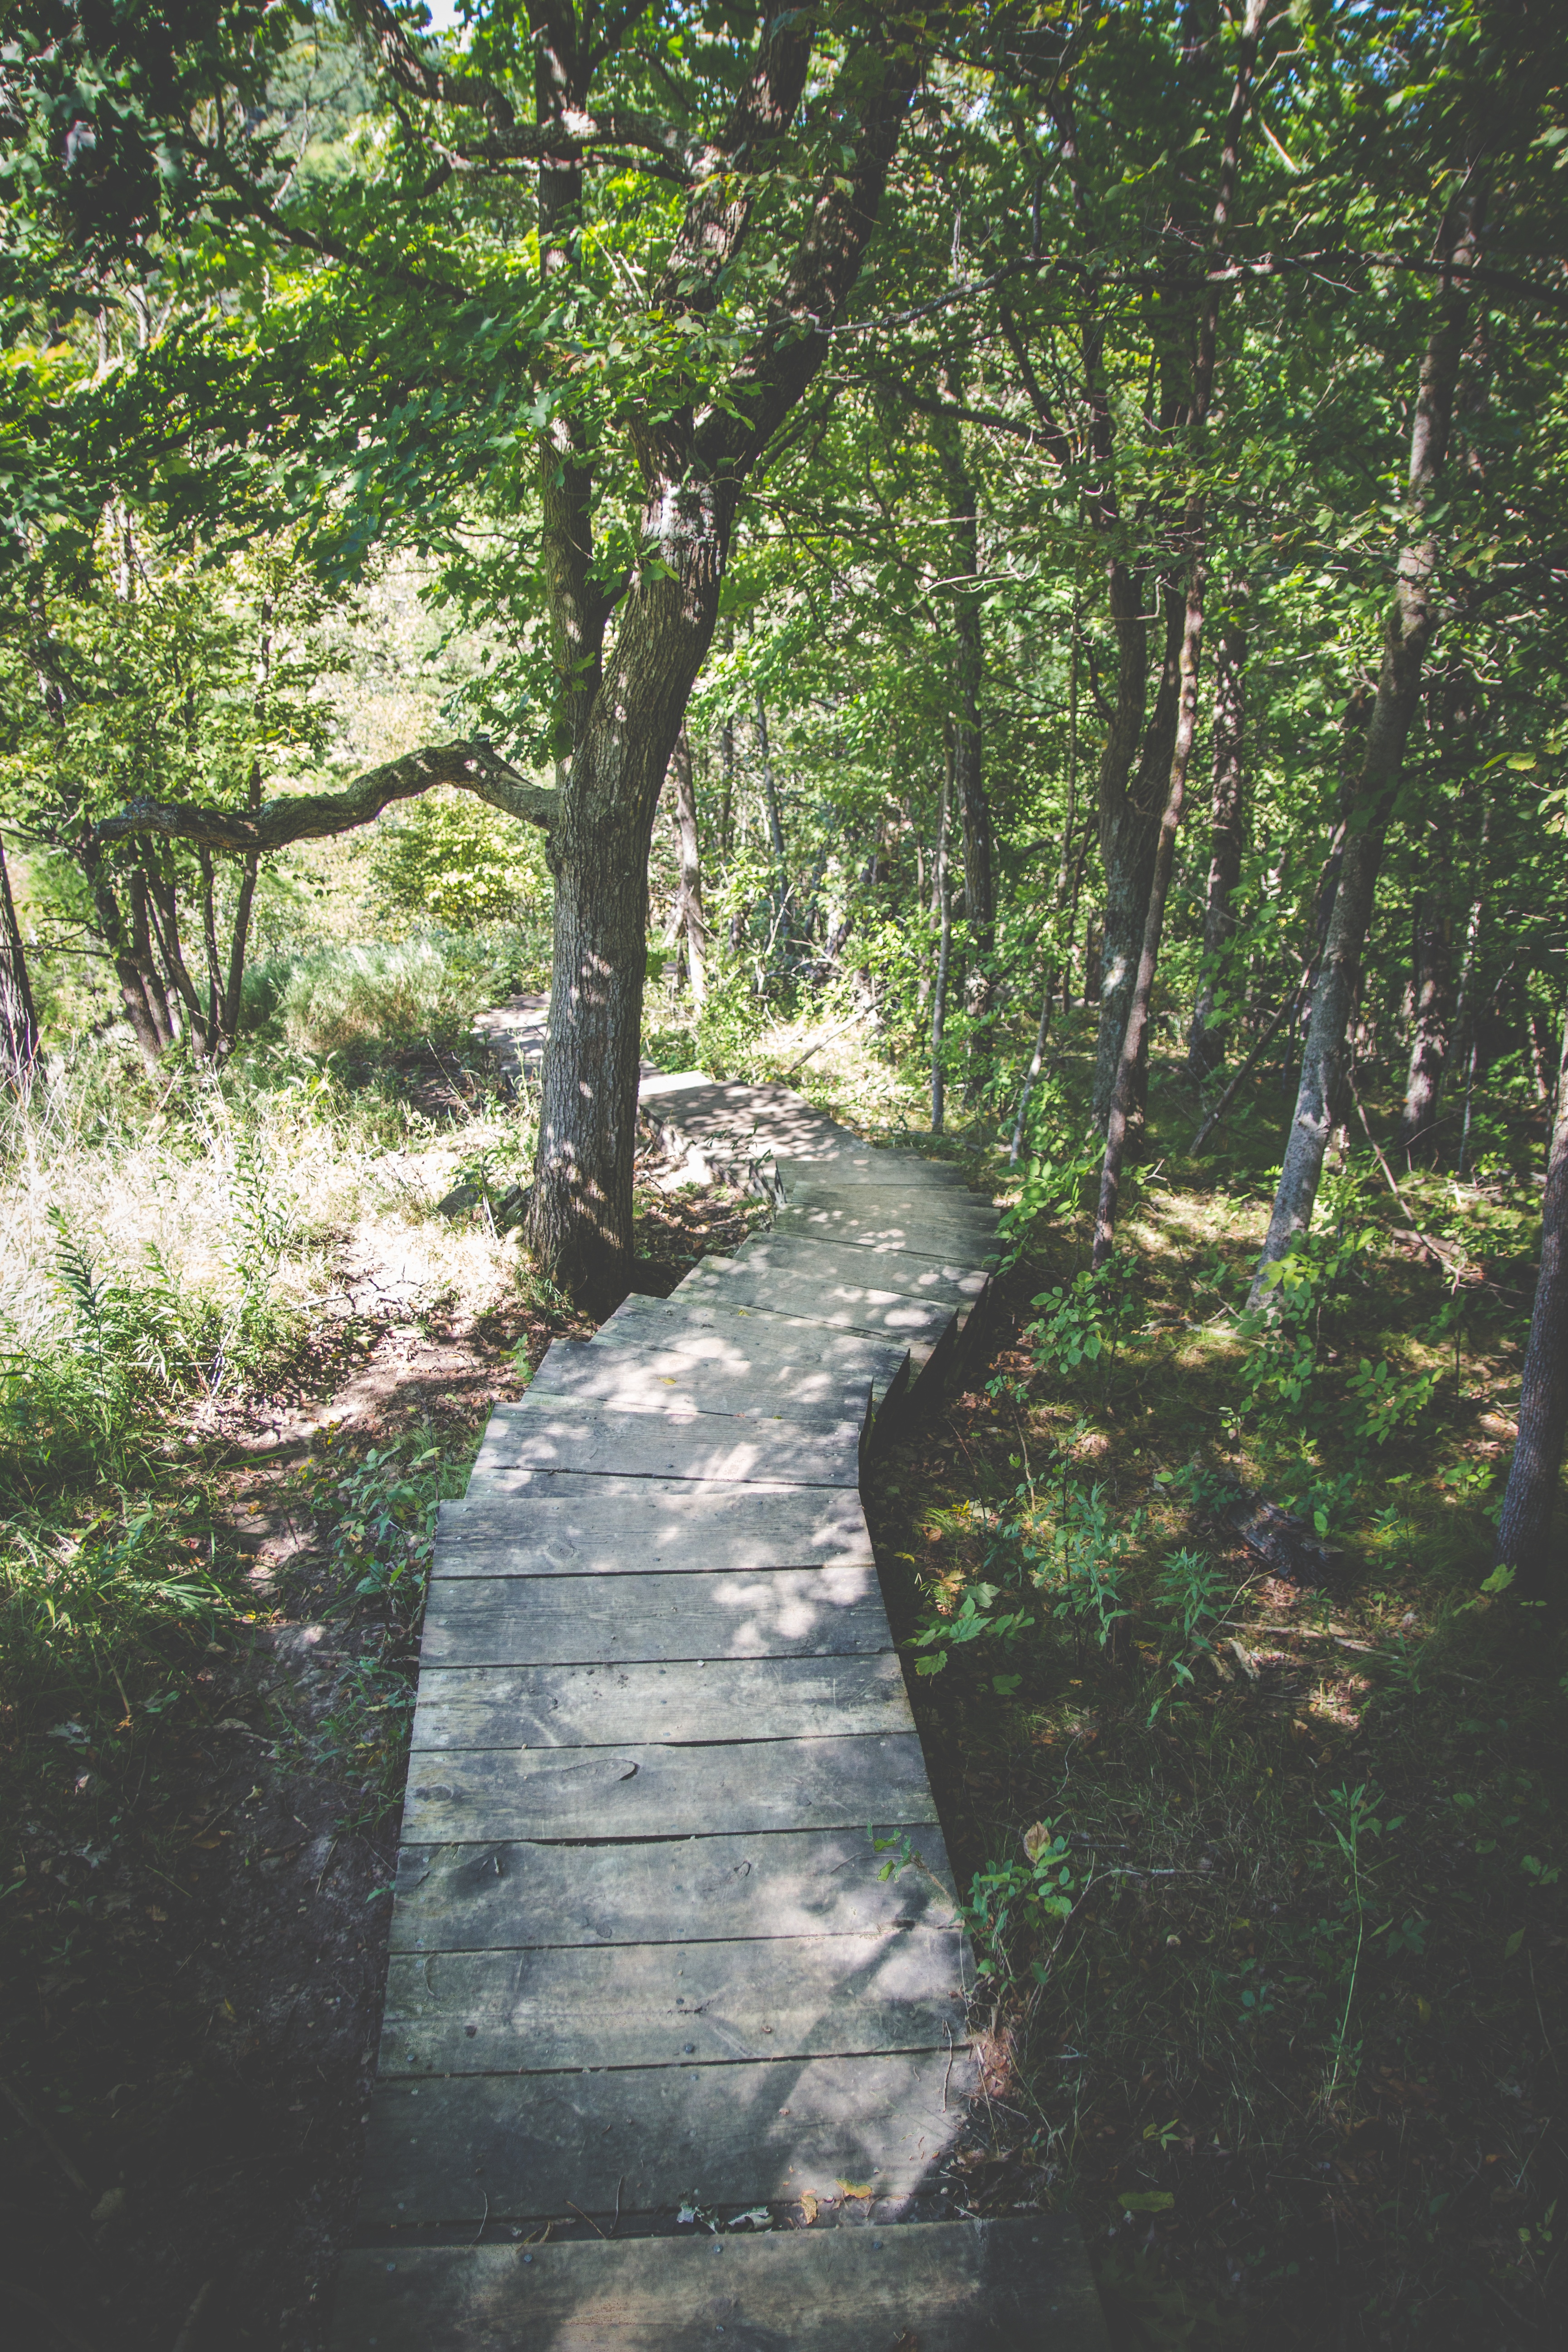
tree, nature, forest, path, creek, wilderness, trail, leaf, river, step, stream, jungle, journey, autumn, waterway, rainforest, wetland, woodland, habitat, state park, natural environment